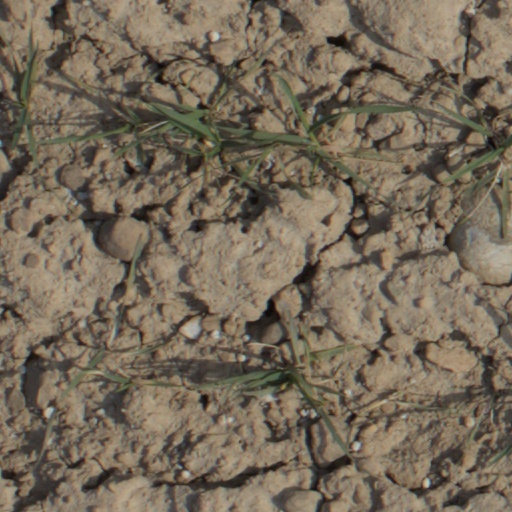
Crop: wheat